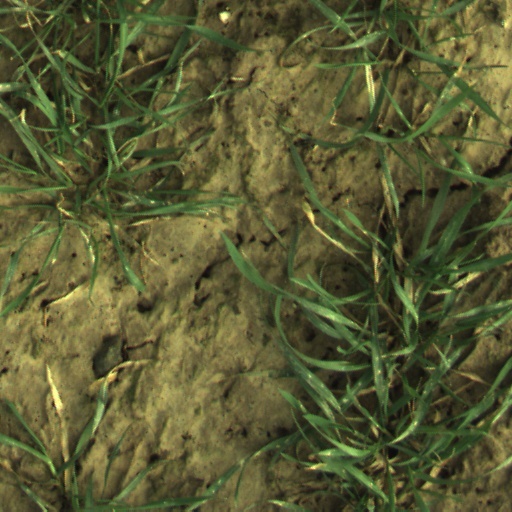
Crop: wheat